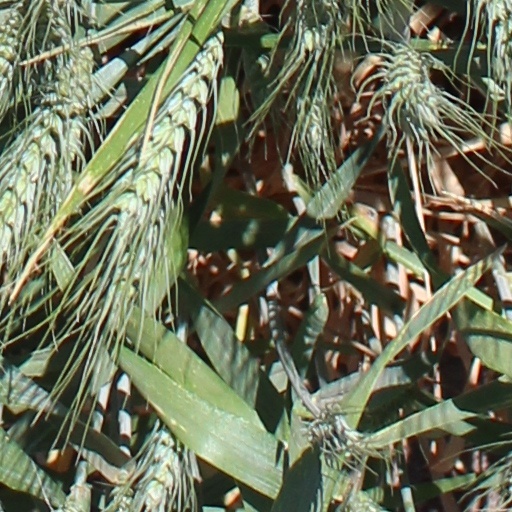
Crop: wheat